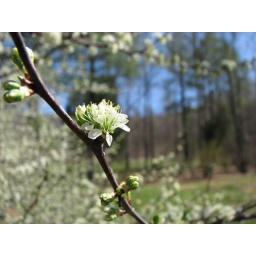
white flowers on a shrub in the park